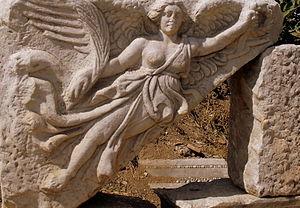
Éphèse est l'une des plus anciennes et plus importantes cités grecques d'Asie Mineure, la première de l'Ionie. Bien que ses vestiges soient situés près de sept kilomètres à l'intérieur des terres, près des villes de Selçuk et Kuşadası dans l'Ouest de l'actuelle Turquie, Éphèse était dans l'Antiquité, et encore à l'époque byzantine, l'un des ports les plus actifs de la mer Égée; il est situé près de l'embouchure du grand fleuve anatolien Caystre. L’Artémision, le grand sanctuaire dédié à Artémis, la déesse tutélaire de la cité, qui comptait parmi les Sept merveilles du monde et auquel Éphèse devait une grande part de sa renommée, était ainsi à l'origine situé sur le rivage. C'est l'œuvre combinée des sédiments charriés par le Caystre, des changements climatiques, et peut-être d'accidents sismiques, qui explique le déplacement progressif de la côte vers l'Ouest, et l'ensablement subséquent des ports de la ville, prélude de leur abandon.